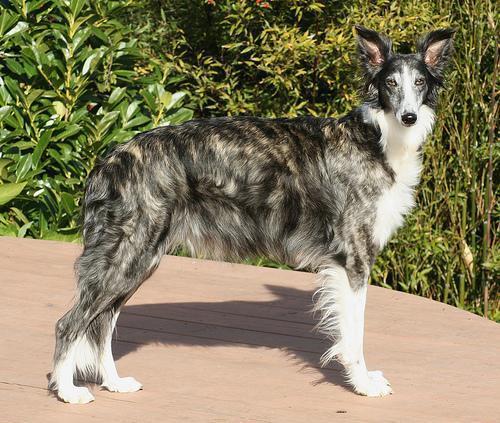
borzoi